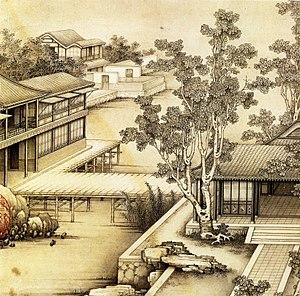
La peinture chinoise, l'une des formes de l'art chinois, désigne toute forme de peinture originaire de Chine ou pratiquée en Chine ou par des artistes chinois hors de Chine.